Janam Sakshi

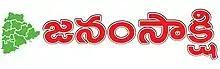

Janam Sakshi is a Telugu -language newspaper published in the Indian state of Telangana, with editions printed simultaneously from Hyderabad and Karimnagar. It is also available in an e-paper format. The newspaper is edited by M. M. Rahman and is recognized in the "Big Daily Newspapers" category by the Information and Public Relations Department of the Telangana state government. "Janam Sakshi" holds the distinction of being a member of the Indian Newspaper Society (INS), one of the most prestigious associations for newspapers in the country.